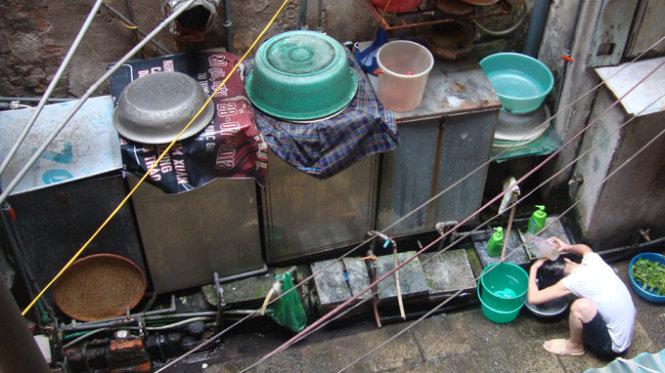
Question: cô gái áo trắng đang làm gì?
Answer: cô gái đang gội đầu